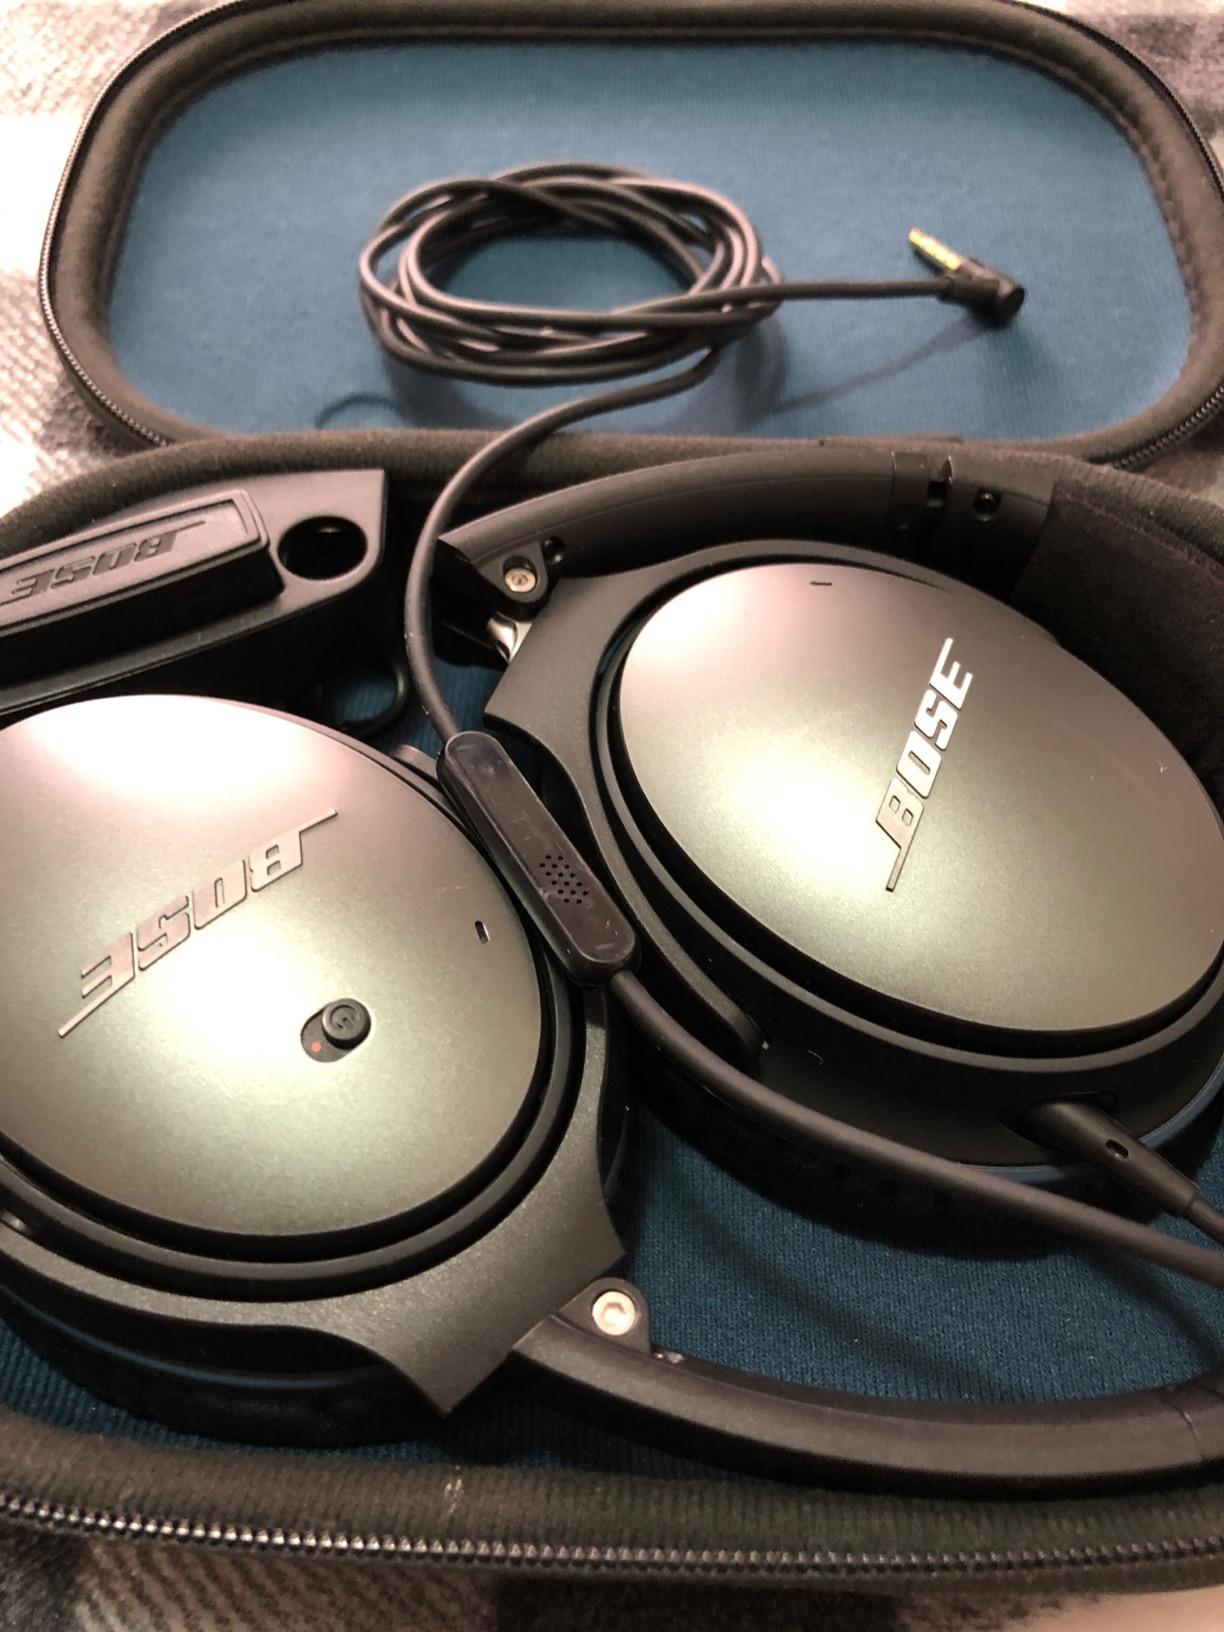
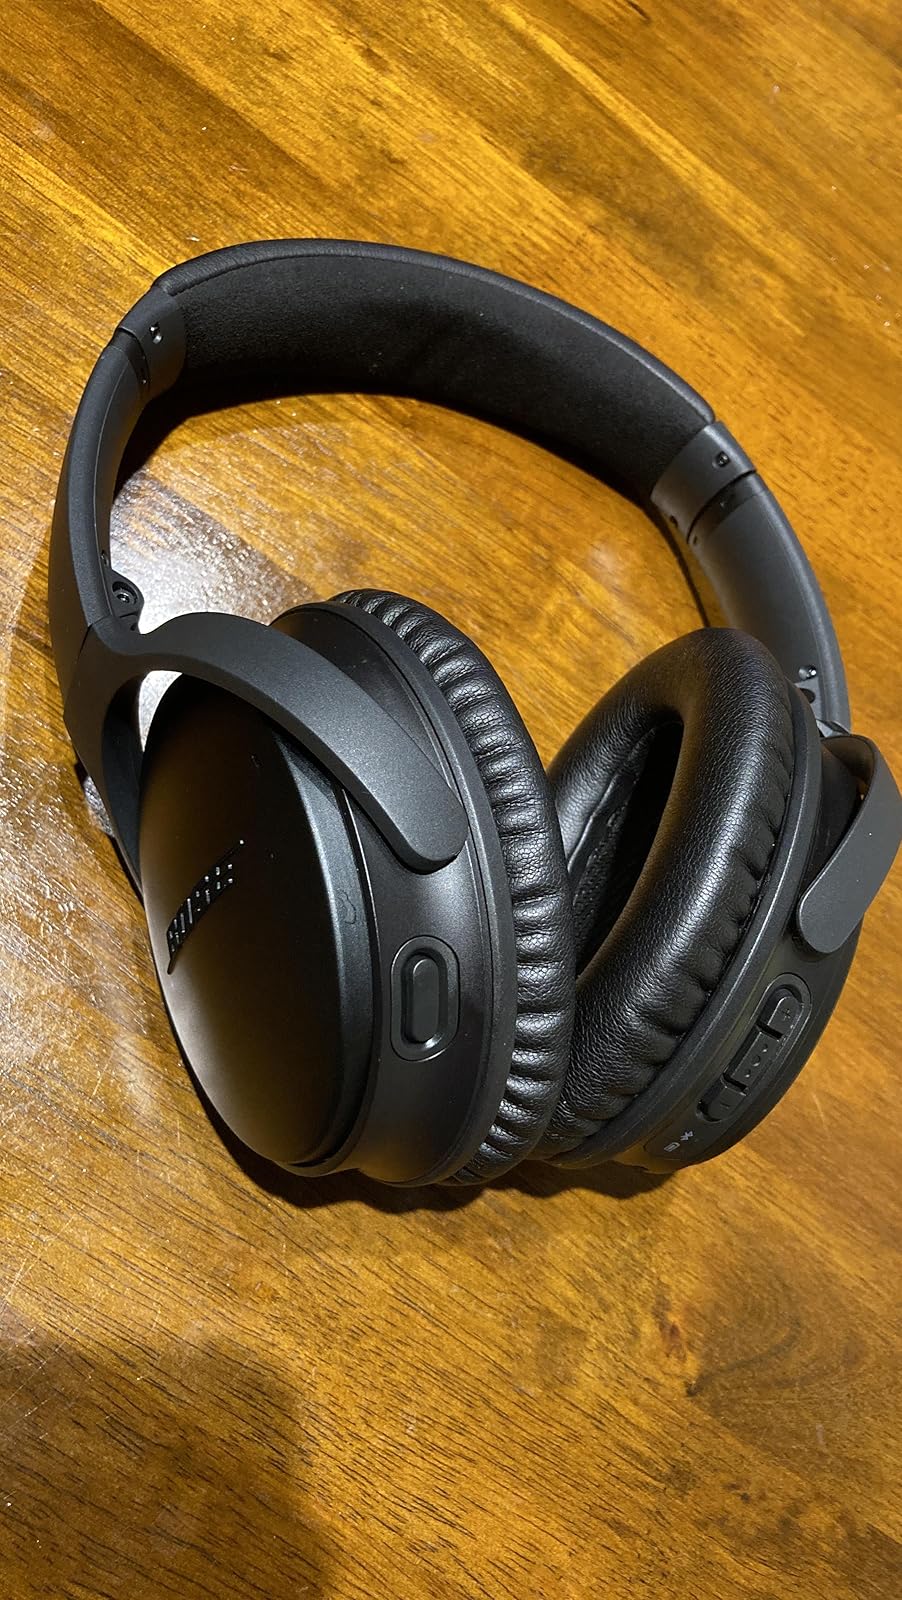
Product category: headphones
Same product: no